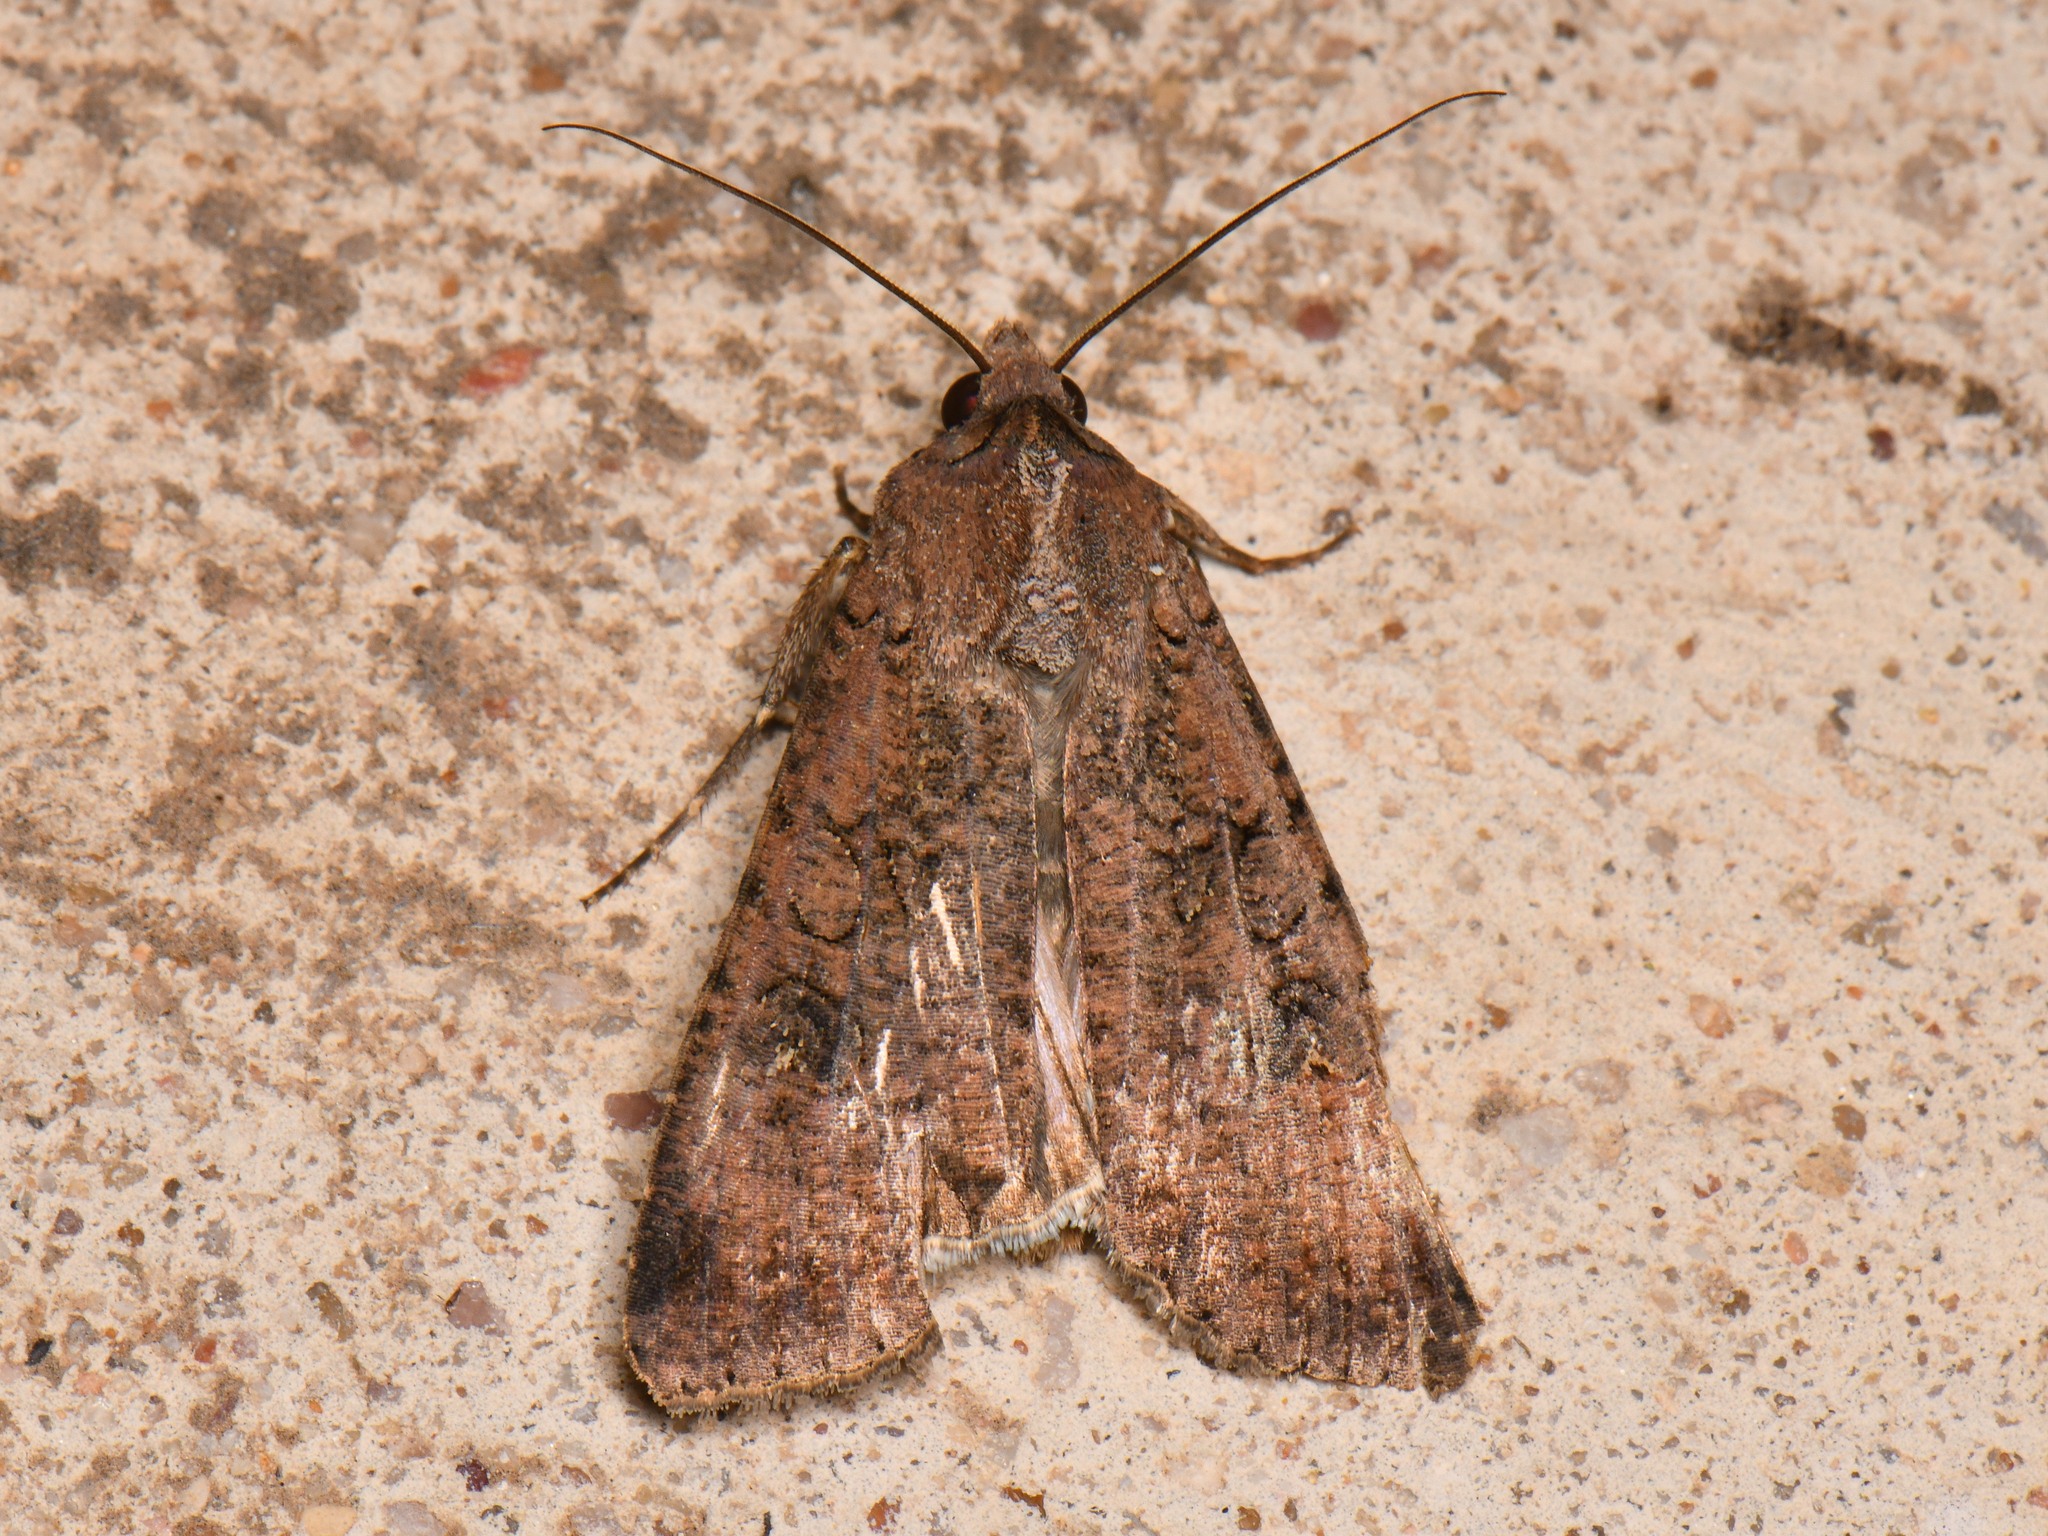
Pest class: cutworms